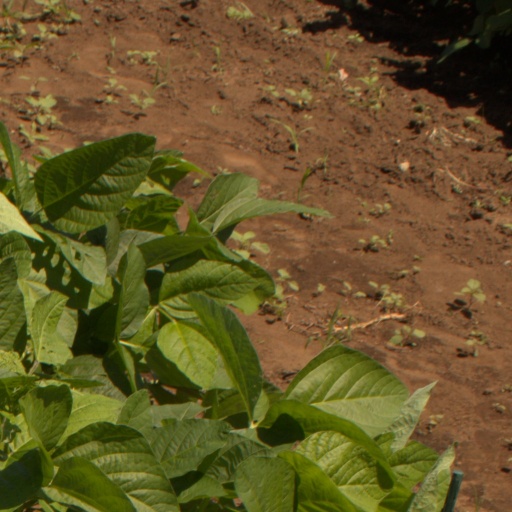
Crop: soybean